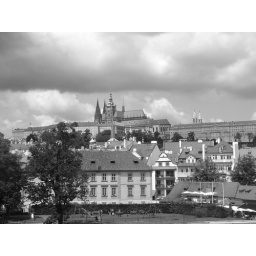
Dark clouds loom over the Prague castle